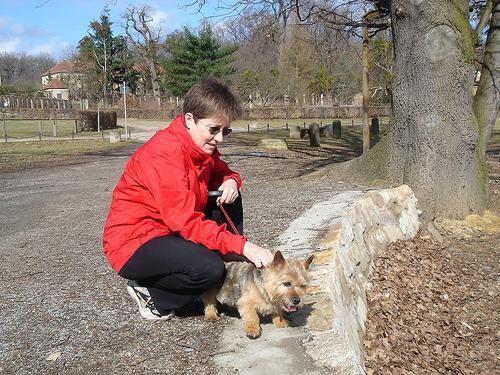
Norwich_terrier